Calvin Johnson

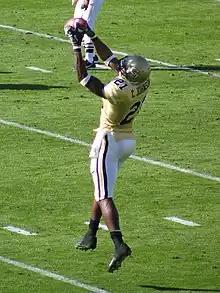
Calvin Johnson catching a pass for the Georgia Tech Yellow Jackets

Johnson attended the Georgia Institute of Technology, where he played for head coach Chan Gailey's Georgia Tech Yellow Jackets football team from 2004 to 2006. Despite Georgia Tech being interested in his playing both football and baseball, Johnson's mother refused to allow Johnson to play both sports after determining that the year-round athletic schedule would be too demanding.